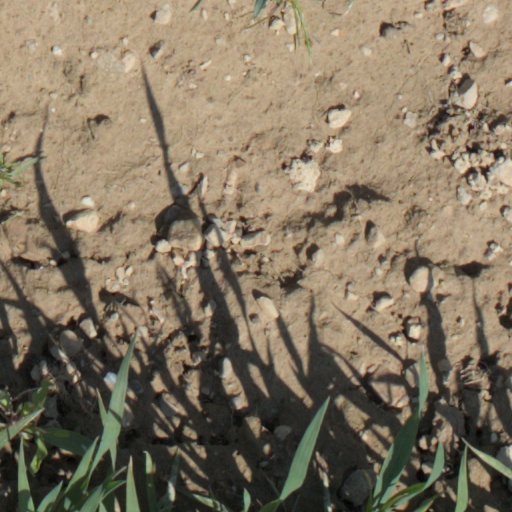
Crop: wheat